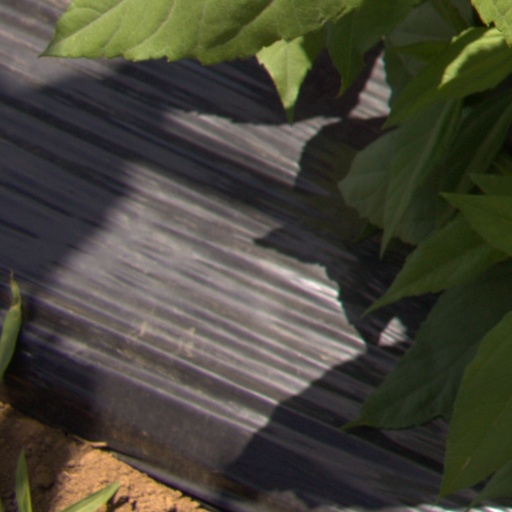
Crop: Jerusalem artichoke